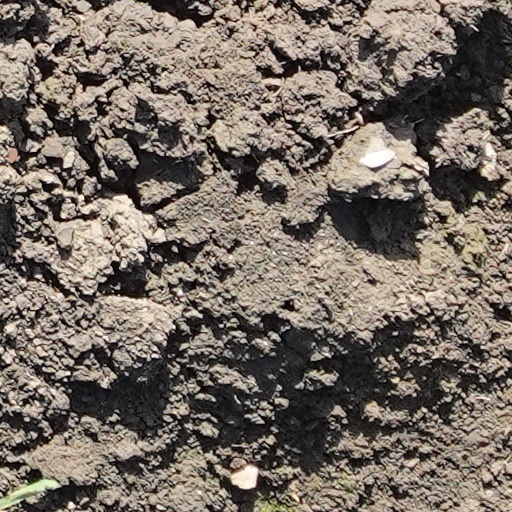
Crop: wheat